Louis Malet de Graville

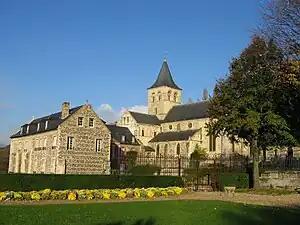
Abbaye de Graville, founded next to the ancestral motte-and-bailey castle of the Malet de Graville family; today part of Le Havre in Normandy.

Louis Malet de Graville ( – 30 October 1516) was a French military officer, Admiral of France, politician and art patron. He came from an old family from Normandy; one of his ancestors was William Malet, a companion of William the Conqueror who took part in the Battle of Hastings in 1066. Louis Malet de Graville's father was a counsellor and chamberlain to King Charles VII and Louis XI. In 1463, Louis's father was taken prisoner by English troops. Louis therefore took over some of his father's appointments and began a successful career at the centre of French politics. He would eventually serve four French kings: Louis XI, Charles VIII, Louis XII and Francis I.